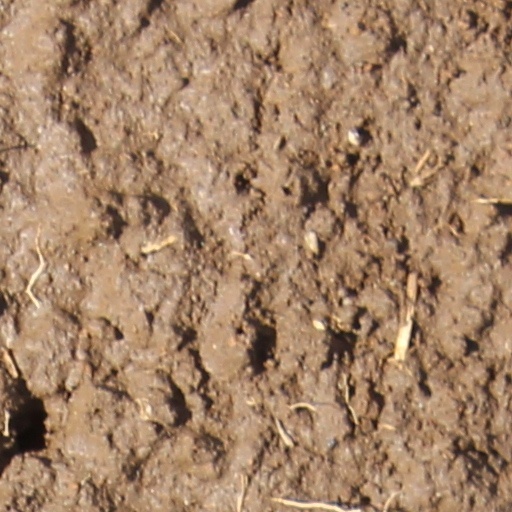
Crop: wheat